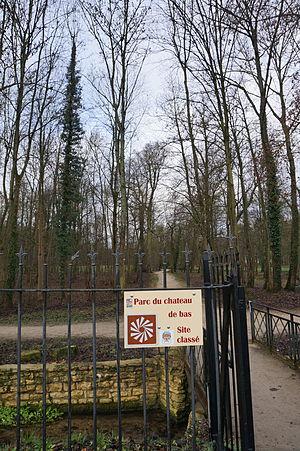
VUe du parc du Château du bas, entrée avec pont sur la Bellefontaine .